Andrzej Kusionowicz Grodyński

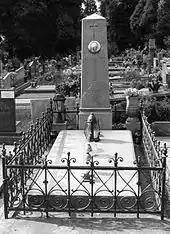

The only son of Alicja and Andrzej, Stanisław Sylwester Alfonzy, was born on 4 November 1898 in Jabłonków (now in the Czech Republic). As with his father and half-brother Bogusław, church records show that Stanisław's surname was changed from Kusionowicz to Grodyński on 7 September 1906. Following military service, during which he was wounded, then law studies at universities in Kraków and Poznań, at the age of twenty-eight Stanisław "reputedly" became Poland's youngest Starost at the time. After assignments in Kobryń (now in Belarus), Sarny, Świecie, Toruń, Stanisławów and Kałusz (now in Ukraine) Stanisław was appointed Starost in Grudziądz prior to World War II and before his subsequent deportation with his wife and two young sons to a Soviet labour camp near Aldan in the Yakutsk region of Siberia.